Neva Enfilade of the Winter Palace

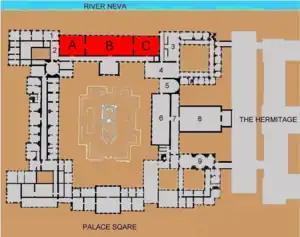
The Winter Palace's Neva enfilade is shaded red. A: Concert Hall; B: The Nicholas Hall; C: Great anteroom. 1:Malachite Drawing Room; 2: Arabian Hall; 3:Jordan Staircase; 4: Field Marshals' Hall; 5: Small Throne Room; 6: Armorial Hall; 7: Military gallery; 8: Great Throne Room; 9: Grand Church.

The palace was originally built in 1732, as an official residence for the Tsaritsa Anna I of Russia and designed by the architect Francesco Rastrelli. The Tsaritsa found the small Winter palace of Peter the Great insufficiently grand, and had taken over the neighbouring, and grander, palace of Admiral General Fyodor Matveyevich Apraksin, this she had rebuilt to form her own Winter Palace.